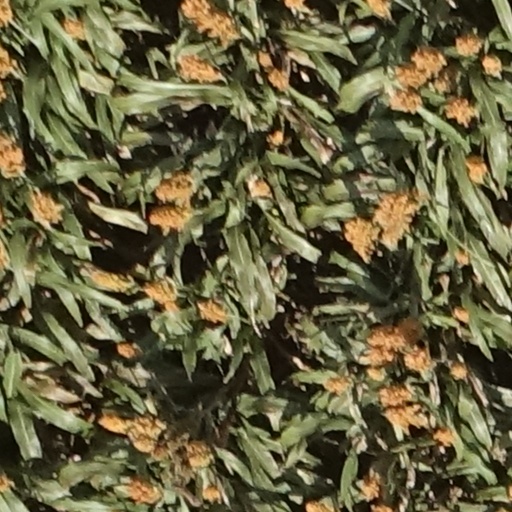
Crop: sorghum